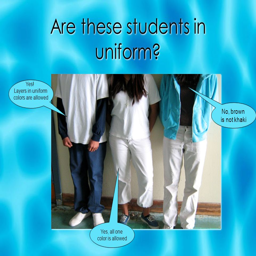
are these students in uniform